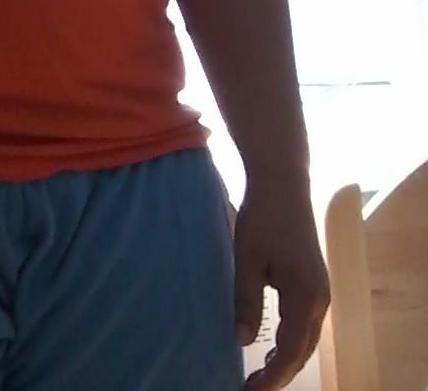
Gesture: no_gesture